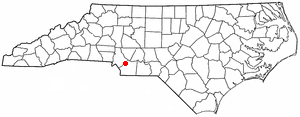
Hemby Bridge est une ville américaine située dans le comté d'Union dans l'État de Caroline du Nord. En 2010, sa population était de 1 520 habitants.